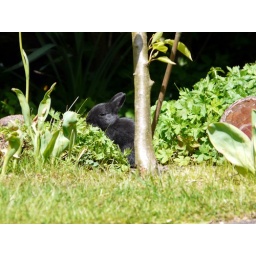
the varmit eating the plants in the garden